Water privatization

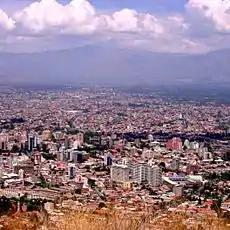
Cochabamba was the scene of violent protests against water privatization in 2000.

Water privatization in Manila began in 1997 with the award of two concession contracts for the Eastern and Western halves of Metro Manila. The concessions represent the largest population served by private operators in the developing world. As of 2010, the concession in Eastern Manila is highly successful and has led to significant improvements in access, service quality and efficiency: the population served more than doubled from 3 in 1997 to 6.1 million in 2009, the share of customers with continuous water supply increased from 26% to more than 98% and non-revenue water declined from 63% to 16%. The concession in Western Manila failed when the company Maynilad went bankrupt in 2003. It was sold to new investors in 2007 and performance has improved since then. The share of the population with access to piped water in Western Manila increased from 67% in 1997 to 86% in 2006 and the share of customers that enjoys 24-hour water supply increased from 32% in 2007 to 71% in early 2011.